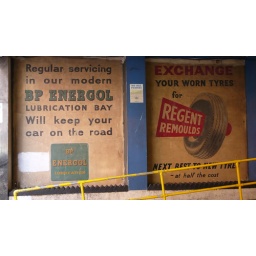
&lt;b&gt;Old advertising on a wall in a car park in soho.&lt;/b&gt;